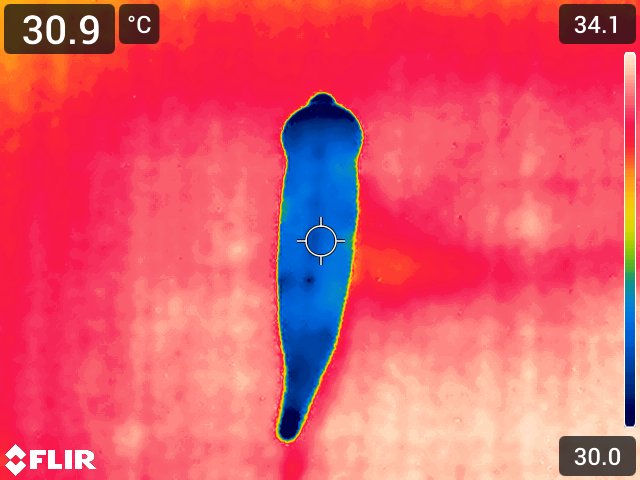
Maturity: adequate_matured